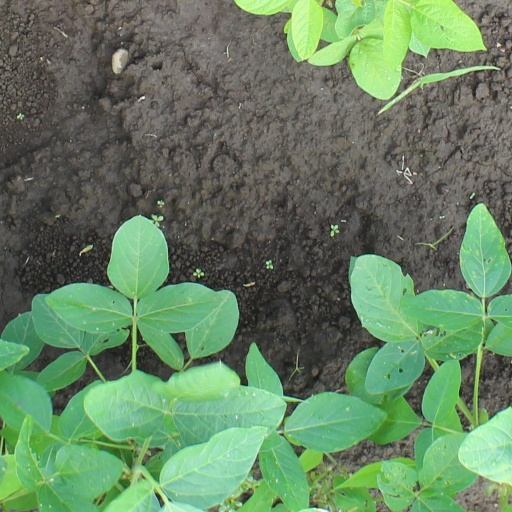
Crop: soybean